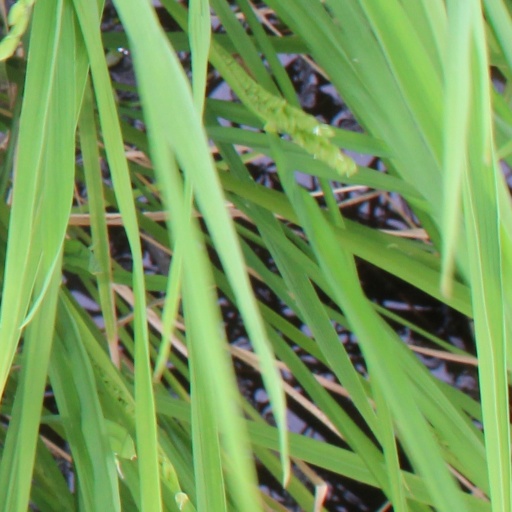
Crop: rice